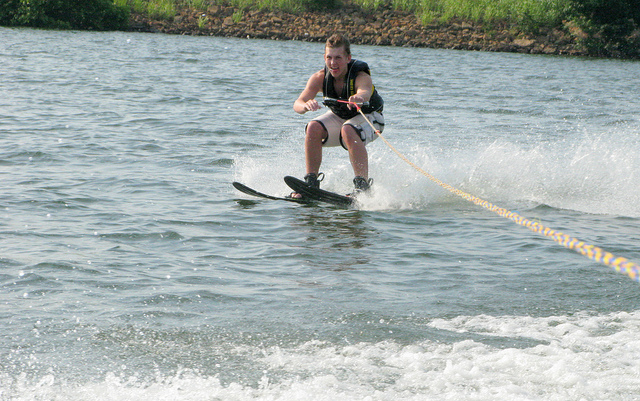
A MAN WEARING A LIFE JACKET SKIS OFF THE BACK OF A BOAT

A man hanging onto a rope and water skiing behind a boat.

A water skiing male behind a boat by a cord.